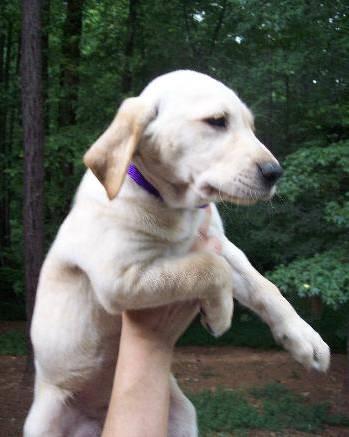
dog